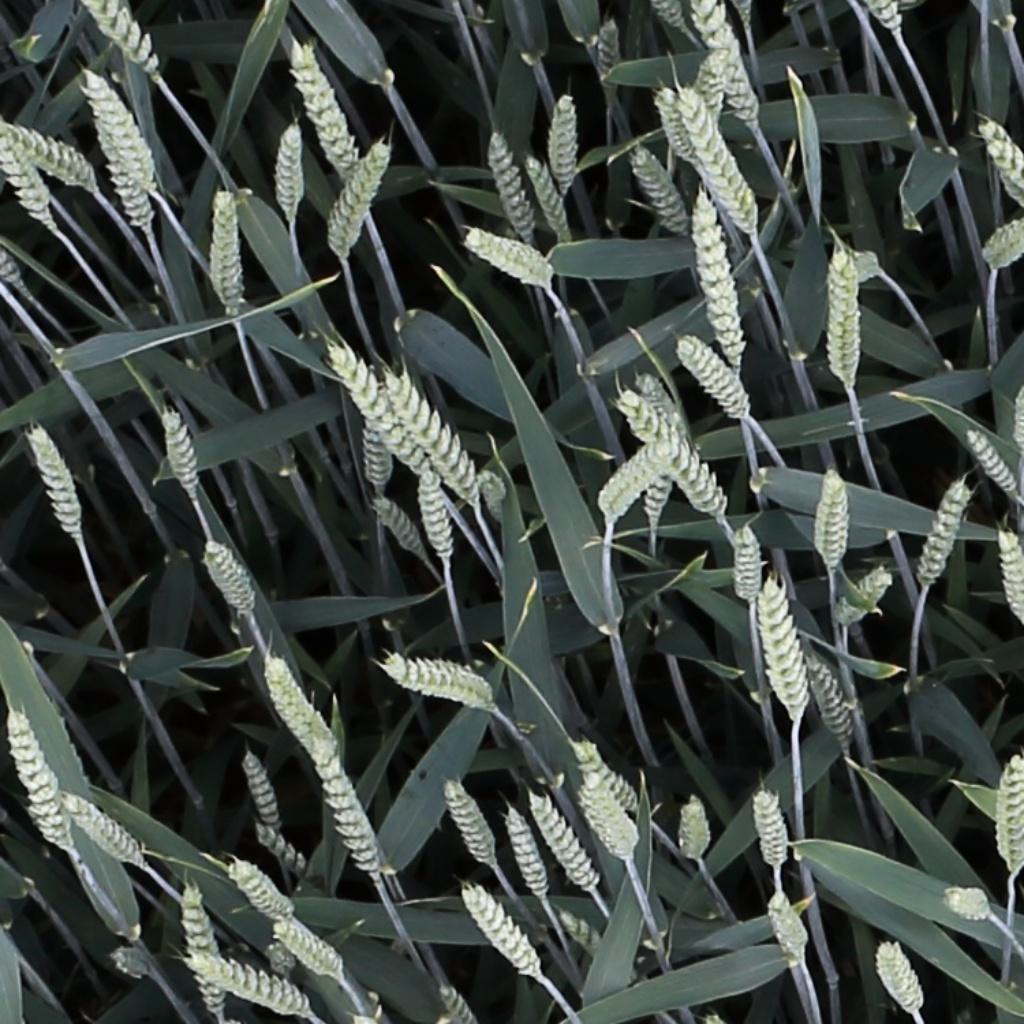
Country: Switzerland
Location: Usask
Wheat development stage: Filling